Vädersolstavlan

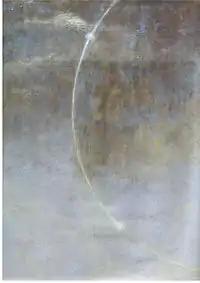
A 120° parhelion (top) and the anthelion (bottom) from the painting

Like the islands, the ridges surrounding the city, including the cliffs in the foreground, look very much as they still do. South (right) of the city is the island of Södermalm, where a cluster of buildings (see image of the southern city gate above) lined up along the shore called "Tranbodarna" were used to burn train oil (e.g. seal lard). The round building on the eastern end of Södermalm was the gallows hill. As depicted in the painting, it was used exclusively for men (women were beheaded). The gallows remained there until the late 17th century when they were moved to present-day Hammarbyhöjden south of the historical city centre.